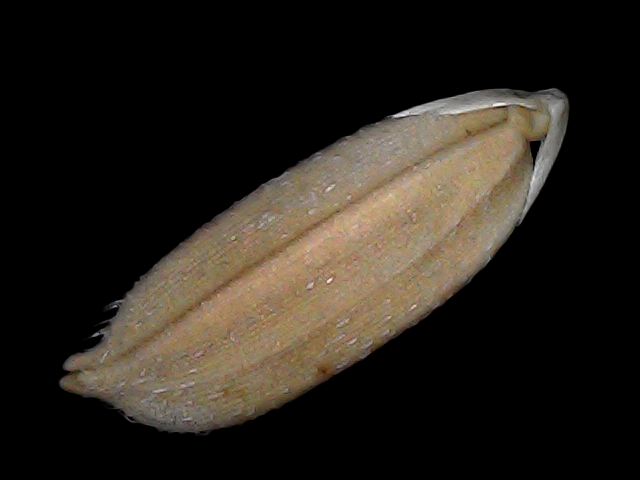
Rice variety: Br22